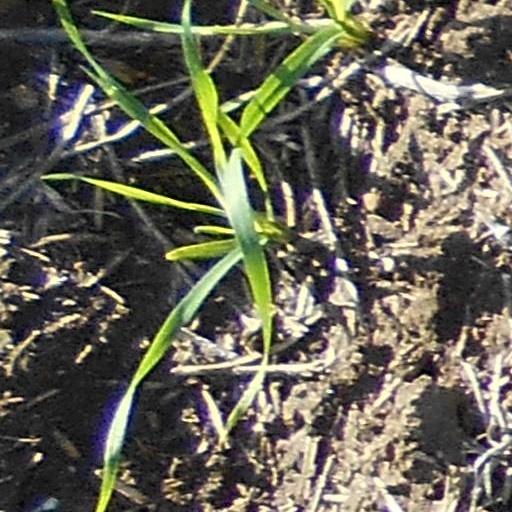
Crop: wheat